Warrior Ice Arena

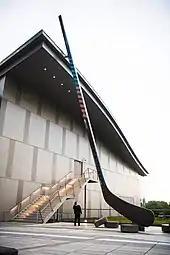
Hockey Stick Display Statue - Warrior Ice Arena Boston

Warrior Arena was the home arena of the Boston Pride of the Premier Hockey Federation and the practice facility of the Boston Bruins of the National Hockey League who moved in from Harvard University's Bright-Landry Hockey Center, and Ristuccia Ice Arena in Wilmington, Massachusetts respectively.